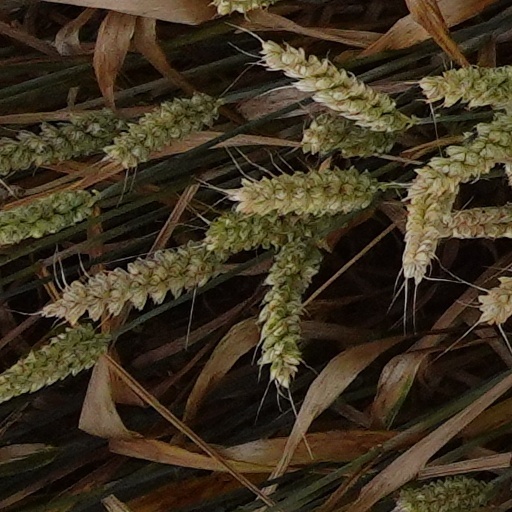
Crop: wheat